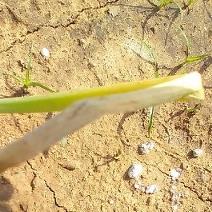
Crop: Onion
Condition: fusarium-d